No Limit Tour

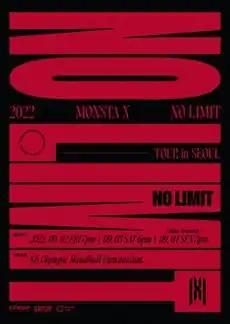
Monsta X 2022 No Limit Tour in Seoul

After postponing their planned North American tour twice due to the COVID-19 pandemic, Monsta X announced the new dates, beginning January 20 until February 27, and will be visiting thirteen cities, starting in New York and then hold their final concert in Los Angeles.